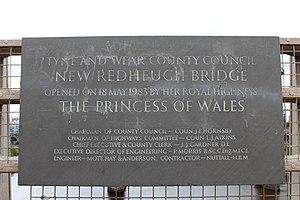
Plaque pour l'inauguration du pont Redheugh, Gateshead.